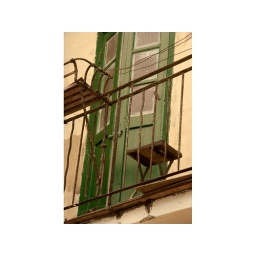
A balcony on the 1st floor of a flat unit in Wing Lee Street